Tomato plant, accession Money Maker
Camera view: horizontal (90 deg, fisheye); turntable rotation: 0 degrees
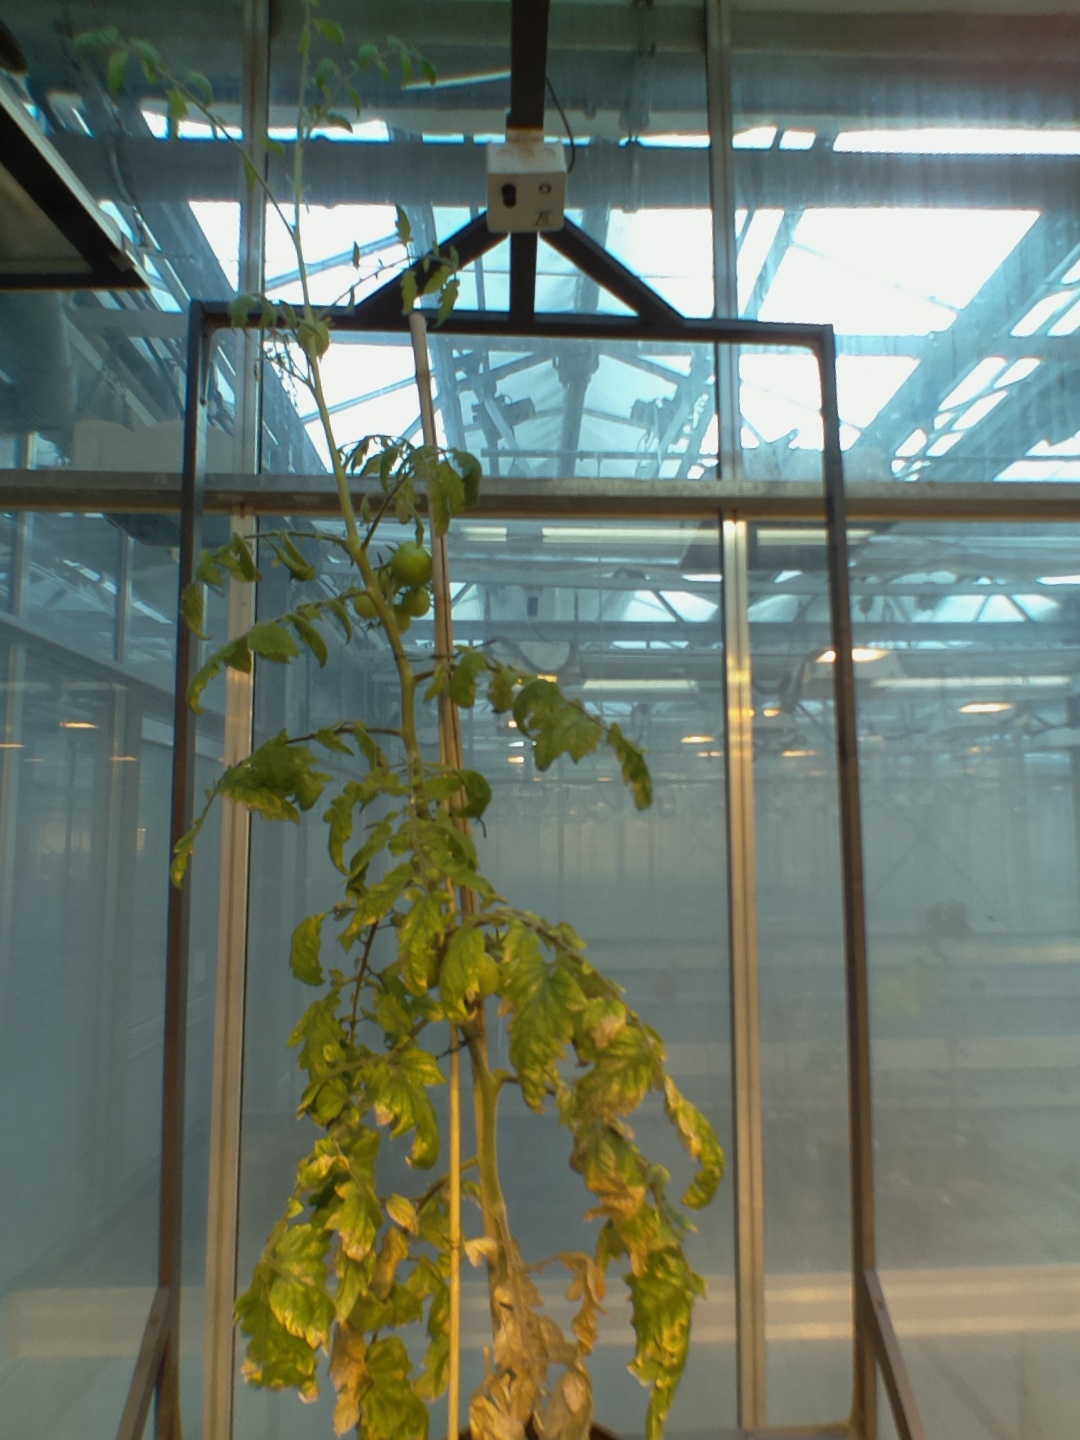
BBCH growth stage 79: 90% -100% of final fruit size